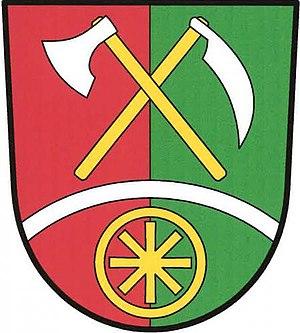
Čečelovice est une commune rurale du district de Strakonice, dans la région de Bohême-du-Sud, en République tchèque. Sa population s'élevait à 194 habitants en 2017.